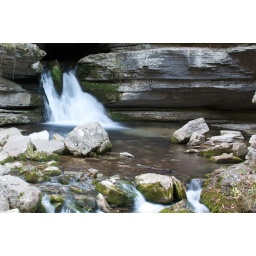
Where water pools as the underground river exits Blanchard Springs caverns in the Ozarks in northern Arkansas